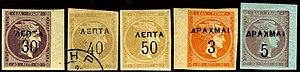
Grosses têtes surchargées - Série courante non dentelées
Le dieu grec du commerce et des voyages, Hermès, message des dieux dans la mythologie grecque, est l'effigie choisie, en 1860, par le royaume de Grèce pour illustrer les premiers types de ses timbres-poste.